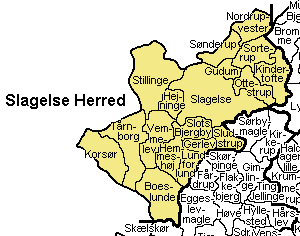
Slagelse Herred
Slagelse Herred var et herred i Sorø Amt. Herredet hørte i middelalderen under Sjællands Vestersyssel der i 1660 blev ændret til Korsør- og Antvorskov Amter, indtil de i 1798 blev en del af Sorø Amt.